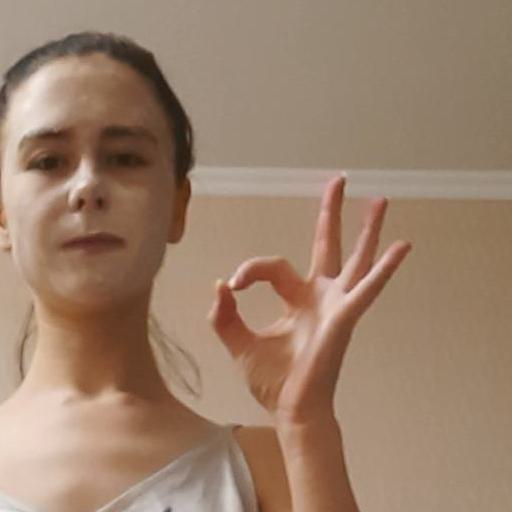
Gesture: ok